Parol

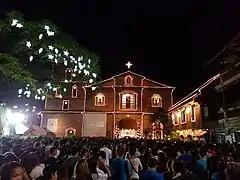
Parols illuminate the St. Joseph Parish Church in Las Piñas during Simbang Gabi.

Like in other parts of Southeast Asia, paper lanterns were introduced to the Philippines before the Spanish colonization of the Philippines. The word "paról" is the modern Filipino spelling of the original Spanish name "farol", meaning "lantern". In the native languages, parol and lanterns in general are also known as "paritaan".